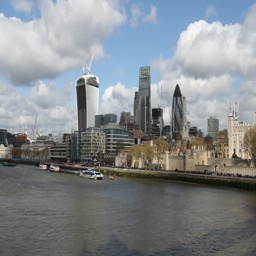
new additions to the skyline